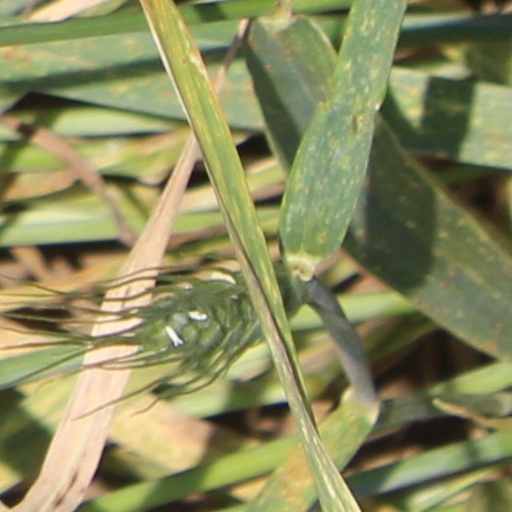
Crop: wheat